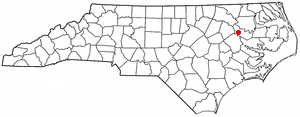
Robersonville est une ville américaine située dans le comté de Martin dans l'État de Caroline du Nord. En 2010, sa population était de 1 488 habitants.